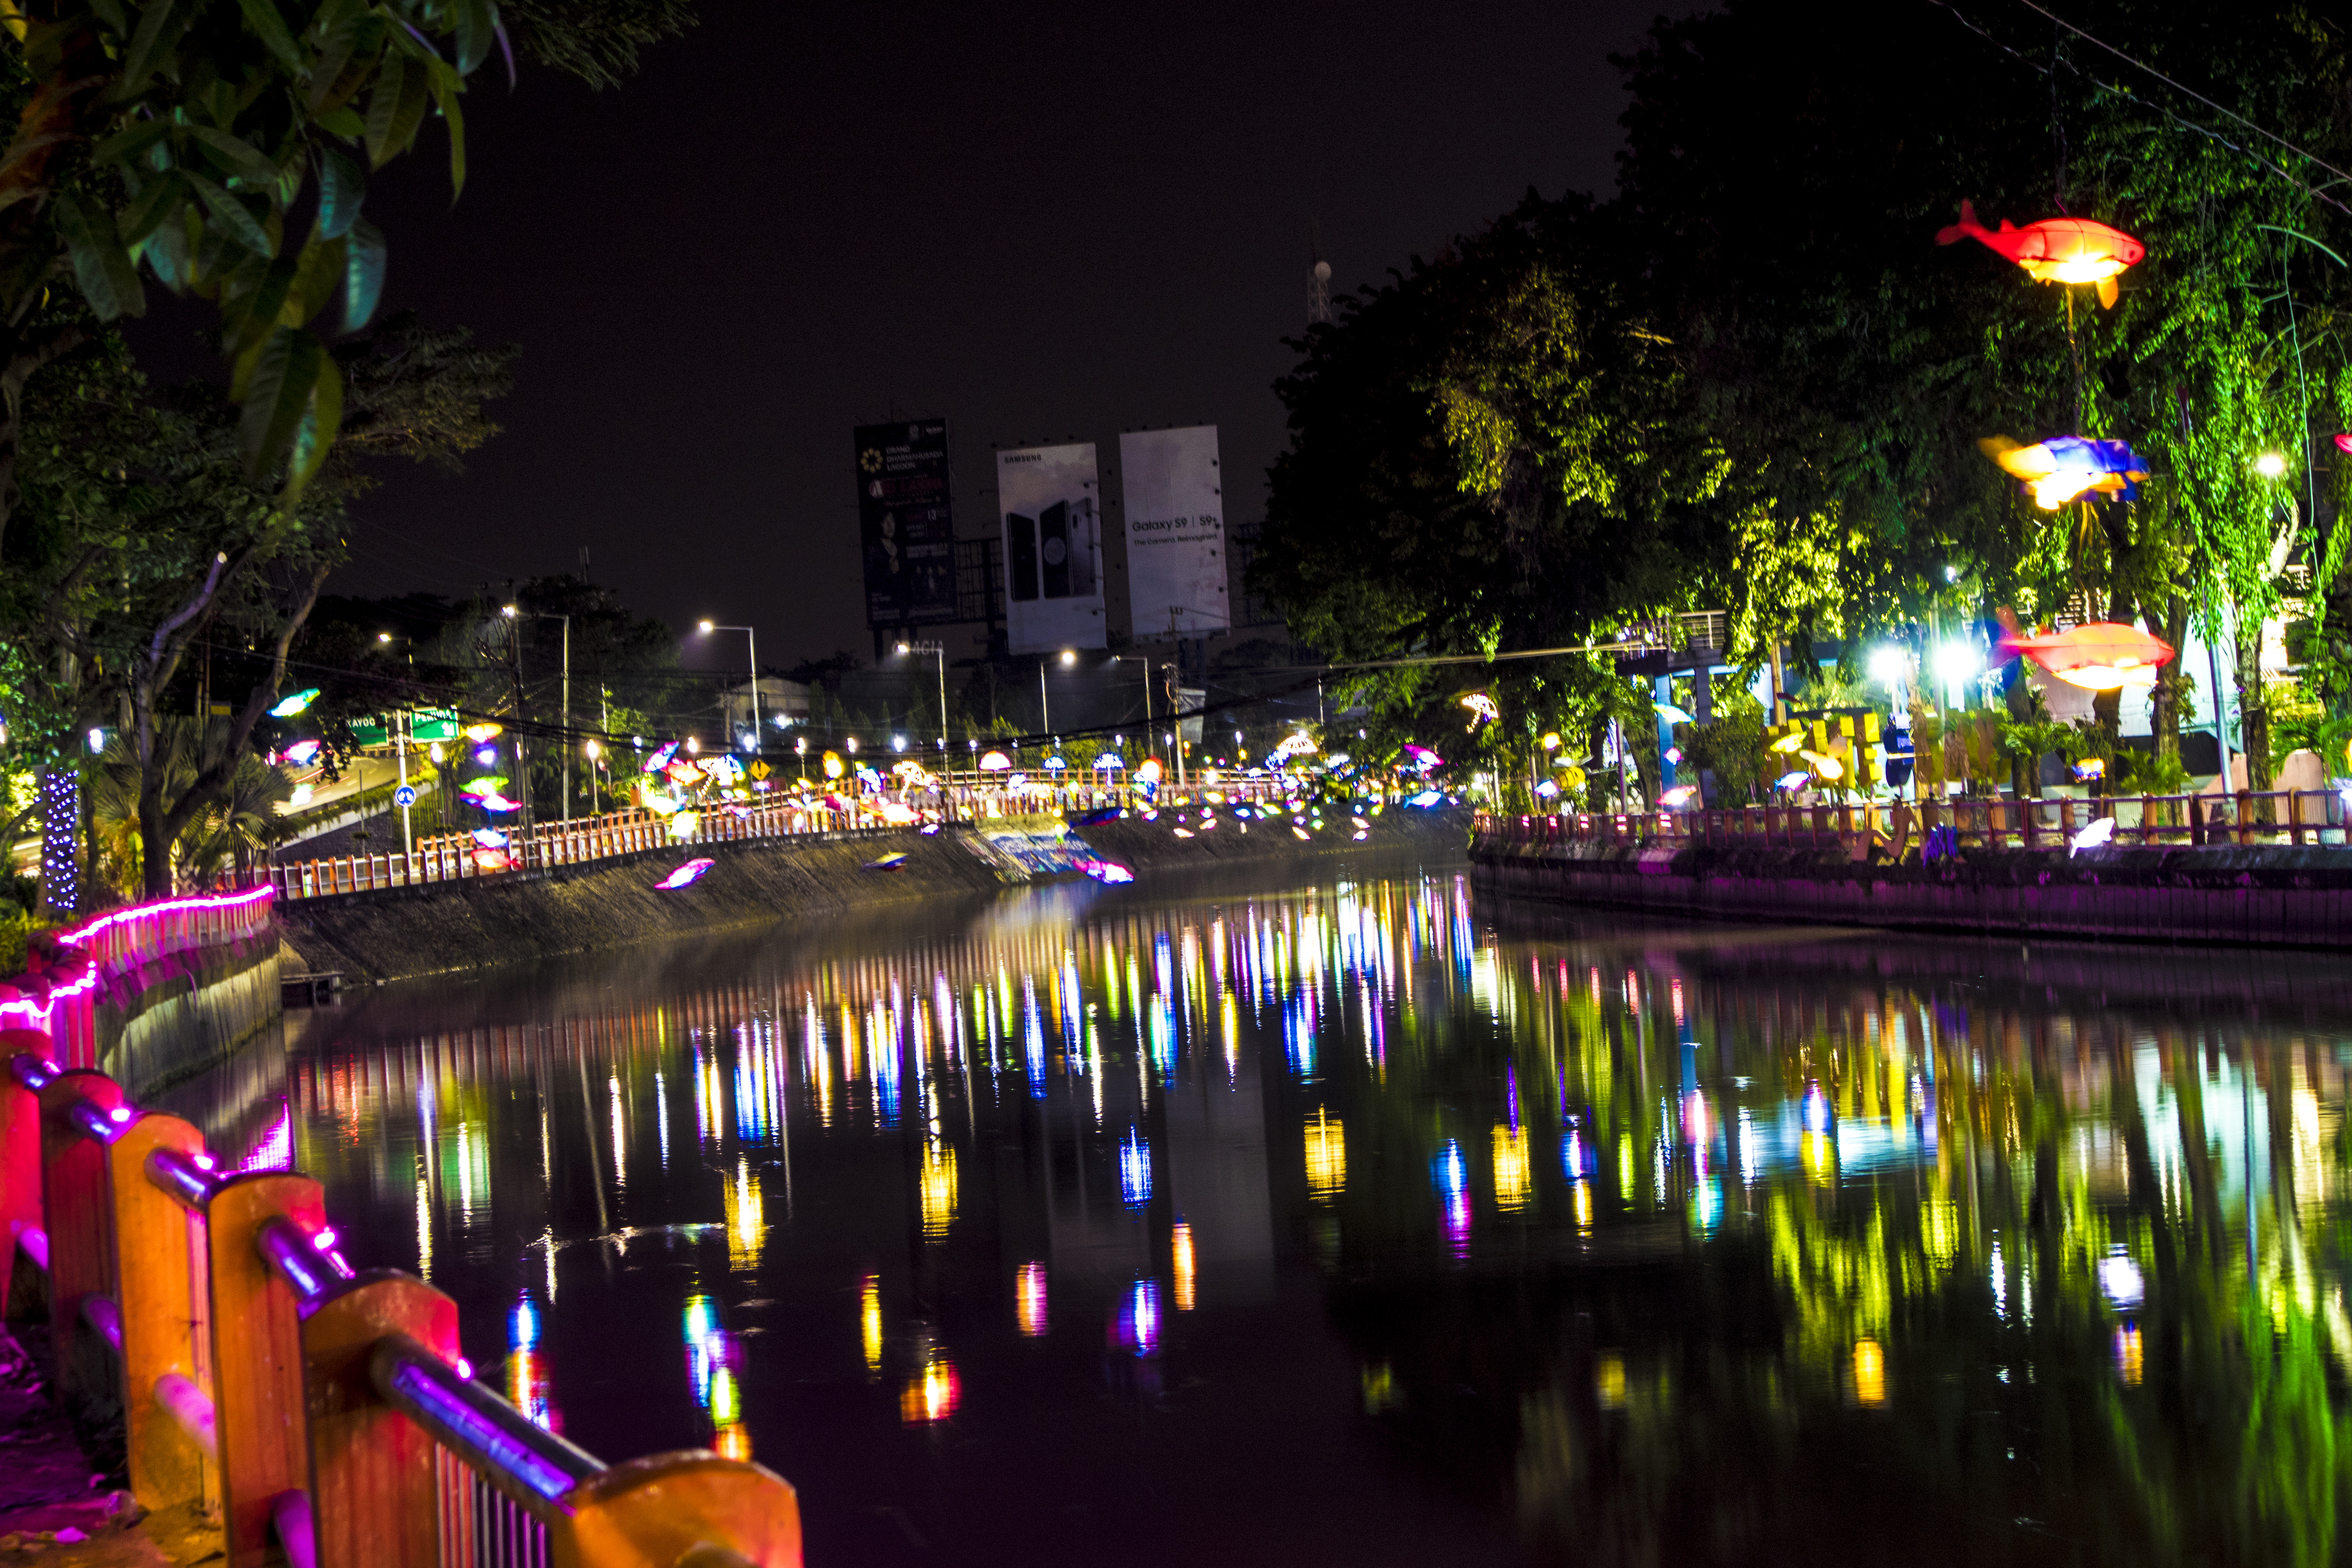
street, bridge, lights, city, night, reflection, waterway, water, plant, tree, light, tourist attraction, lighting, evening, metropolitan area, leisure, festival, metropolis, canal, recreation, tourism, cityscape, world